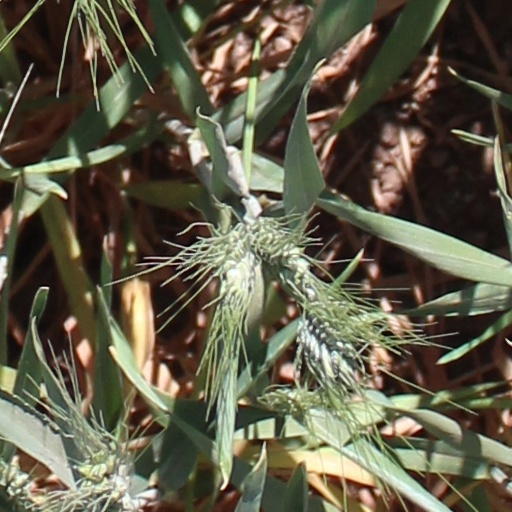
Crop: wheat